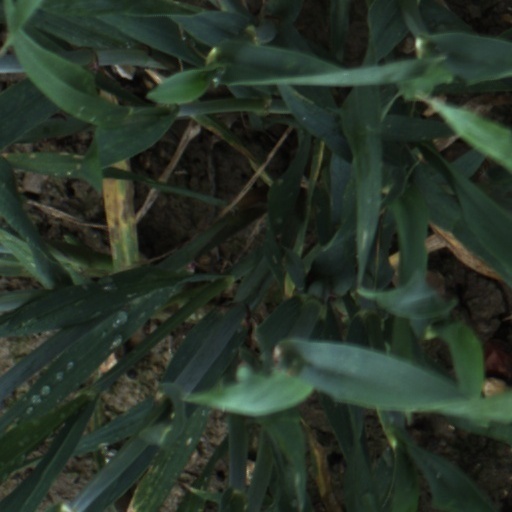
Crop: wheat